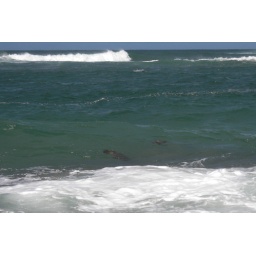
035 More turtles in the water